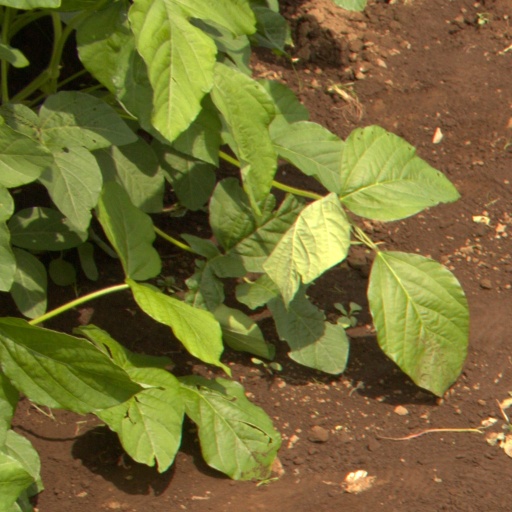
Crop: soybean